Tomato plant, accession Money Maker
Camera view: bottom (45 deg); turntable rotation: 0 degrees
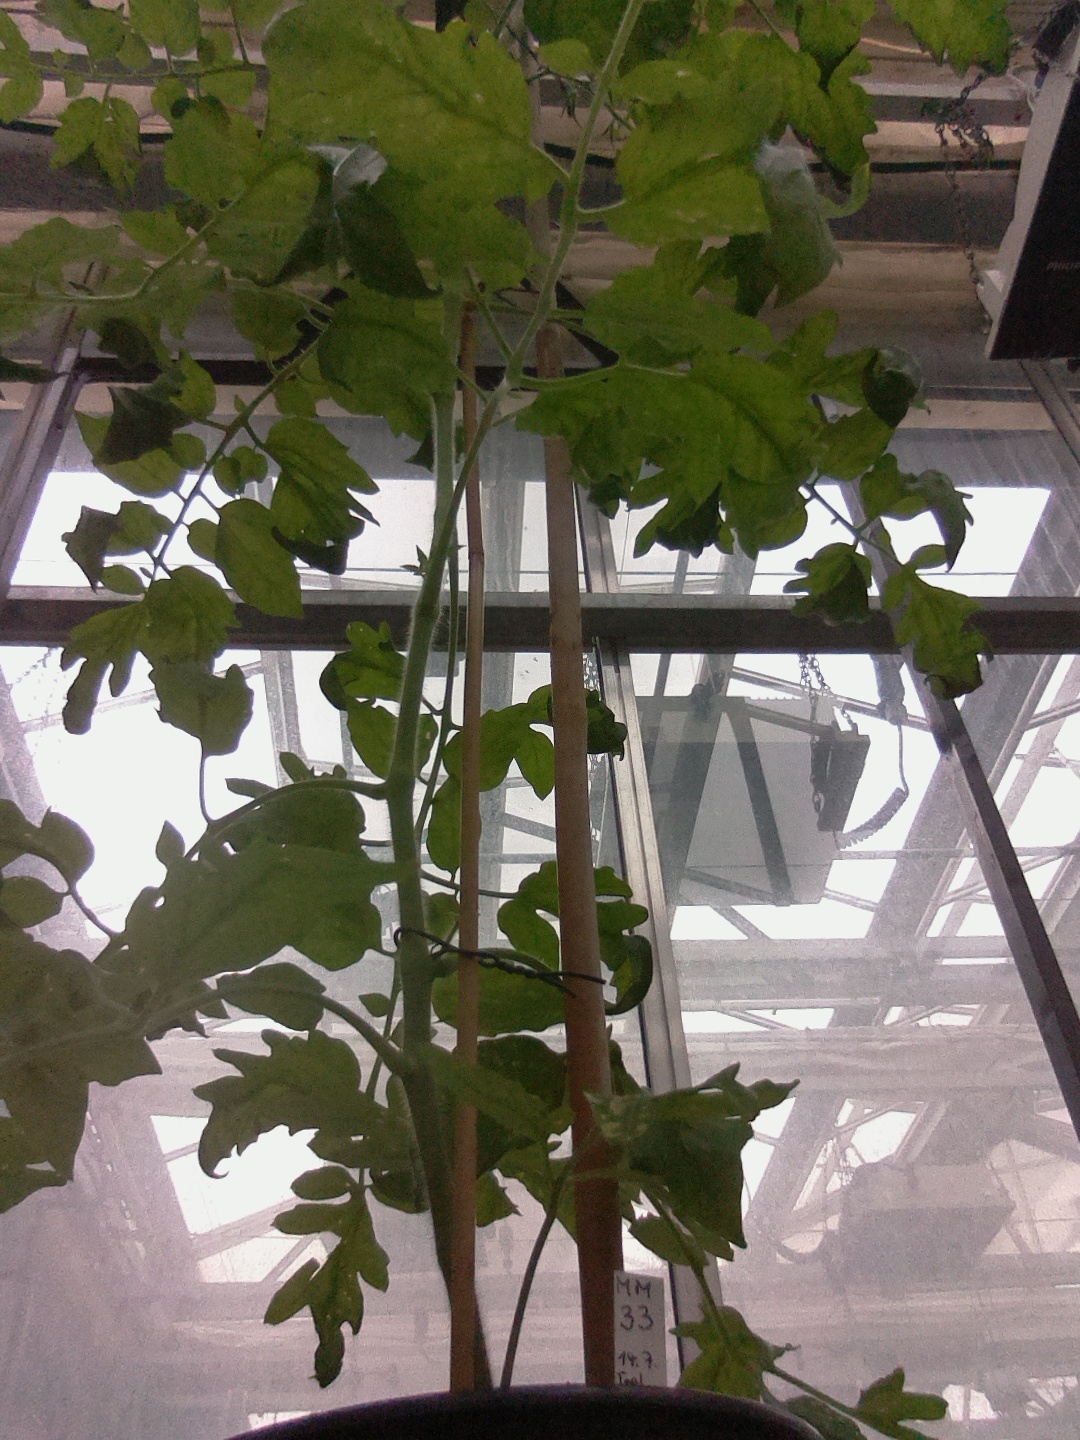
BBCH growth stage 70: Fruits at the main stem or branches visibles